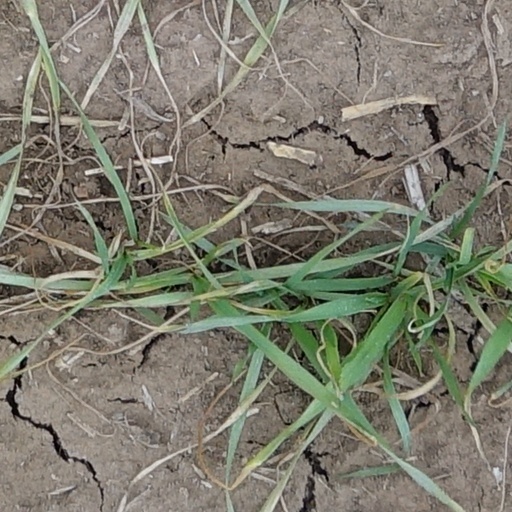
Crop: wheat